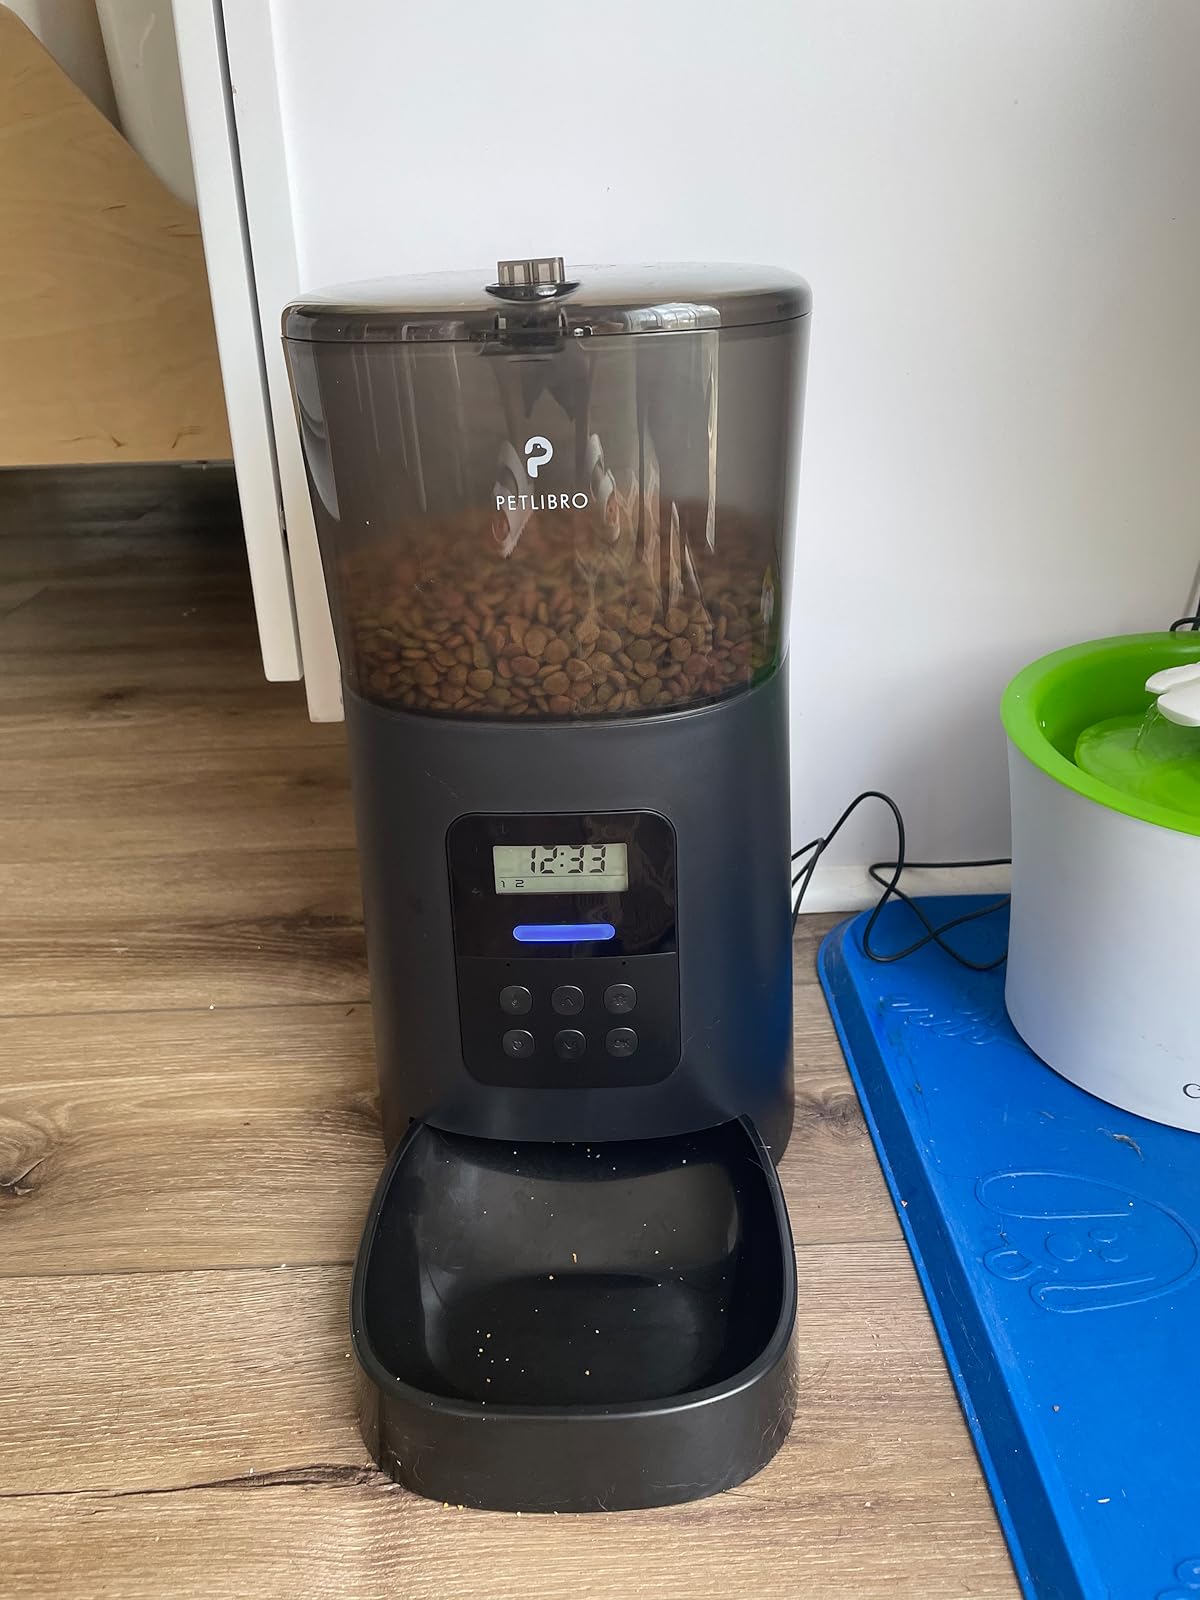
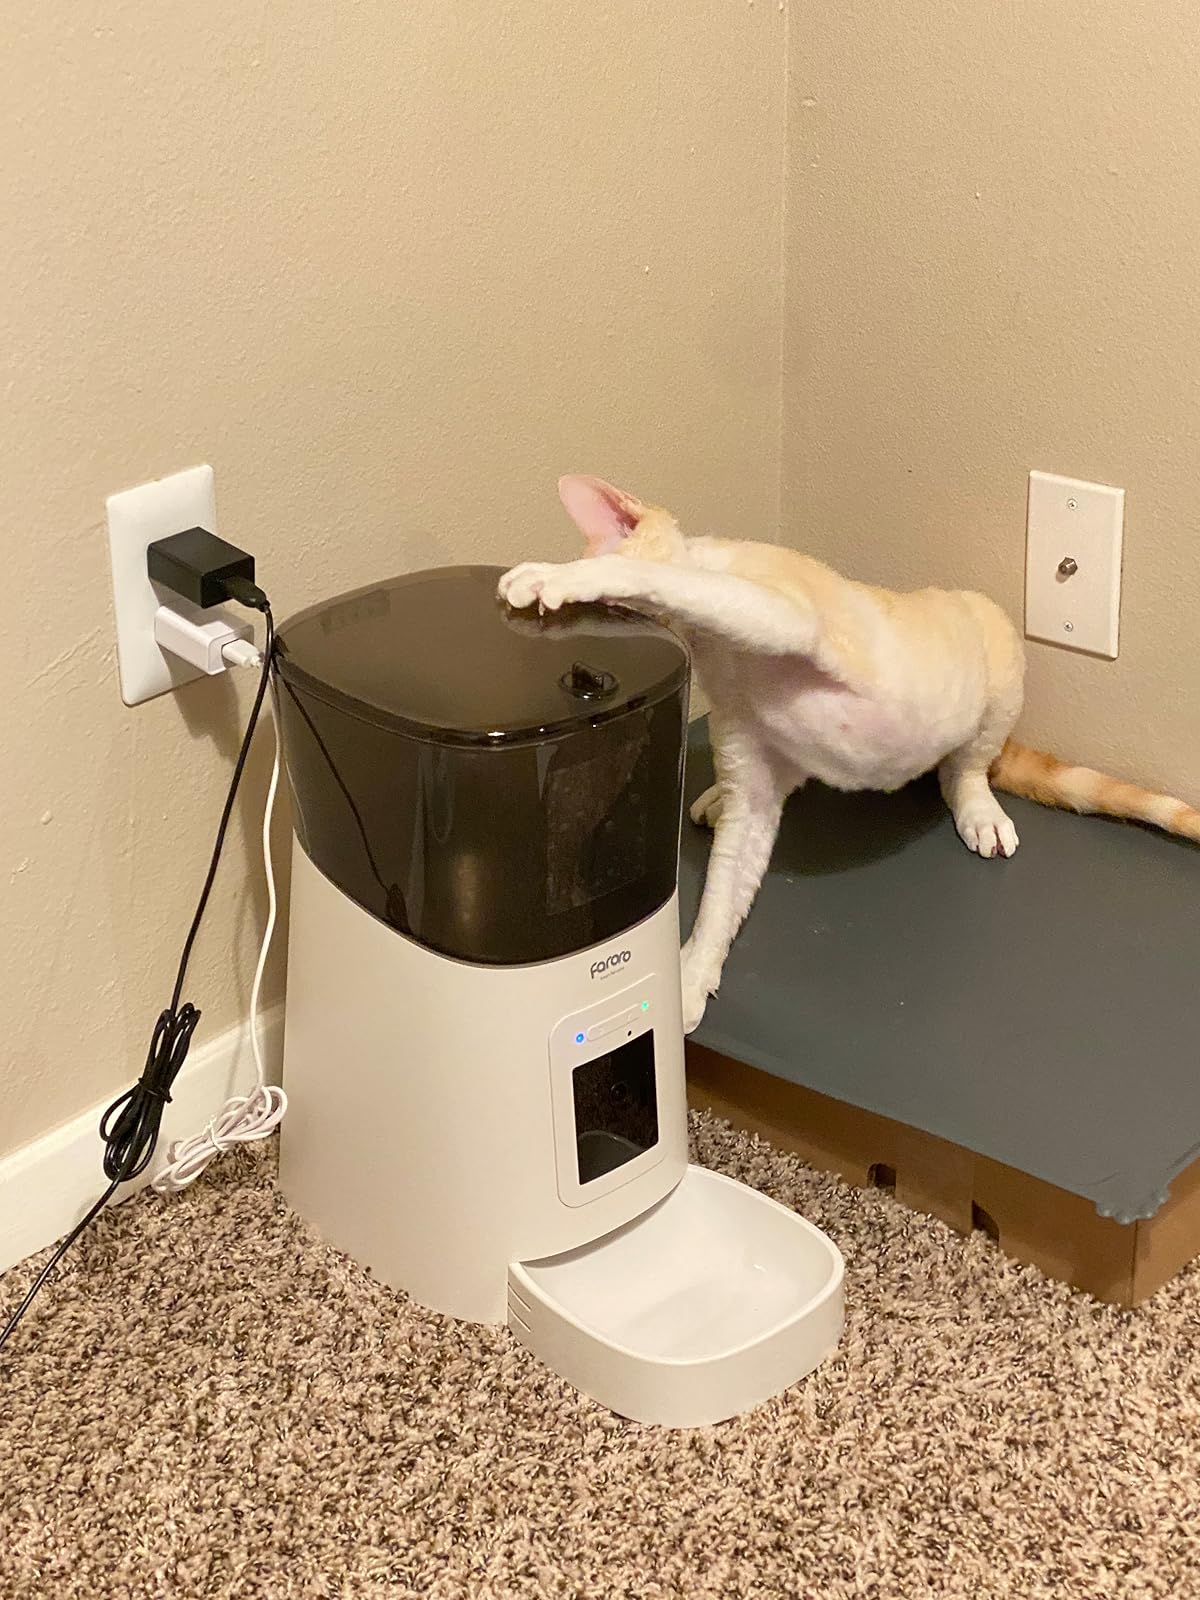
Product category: items_feeder
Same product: no